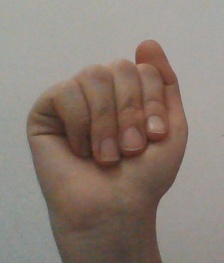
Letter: saad